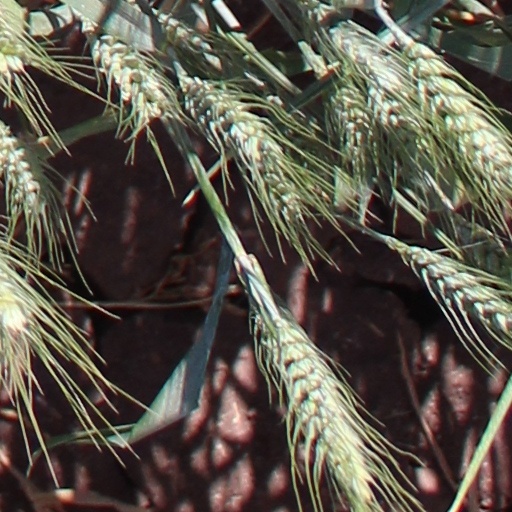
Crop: wheat